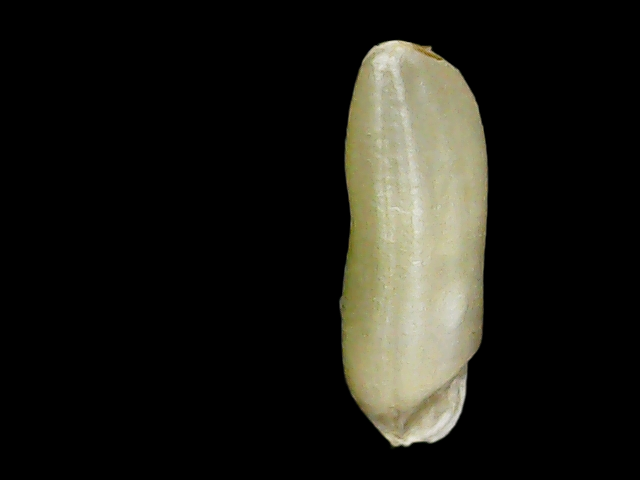
Rice variety: Binadhan26